Lynn Crawford

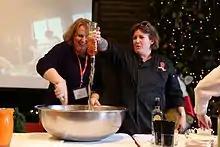
Crawford (right) in 2014

Lynn Crawford (born July 18, 1964) is a Canadian chef and television personality. She is known for her appearances on the Food Network show "Restaurant Makeover", which is seen in over 16 countries worldwide.